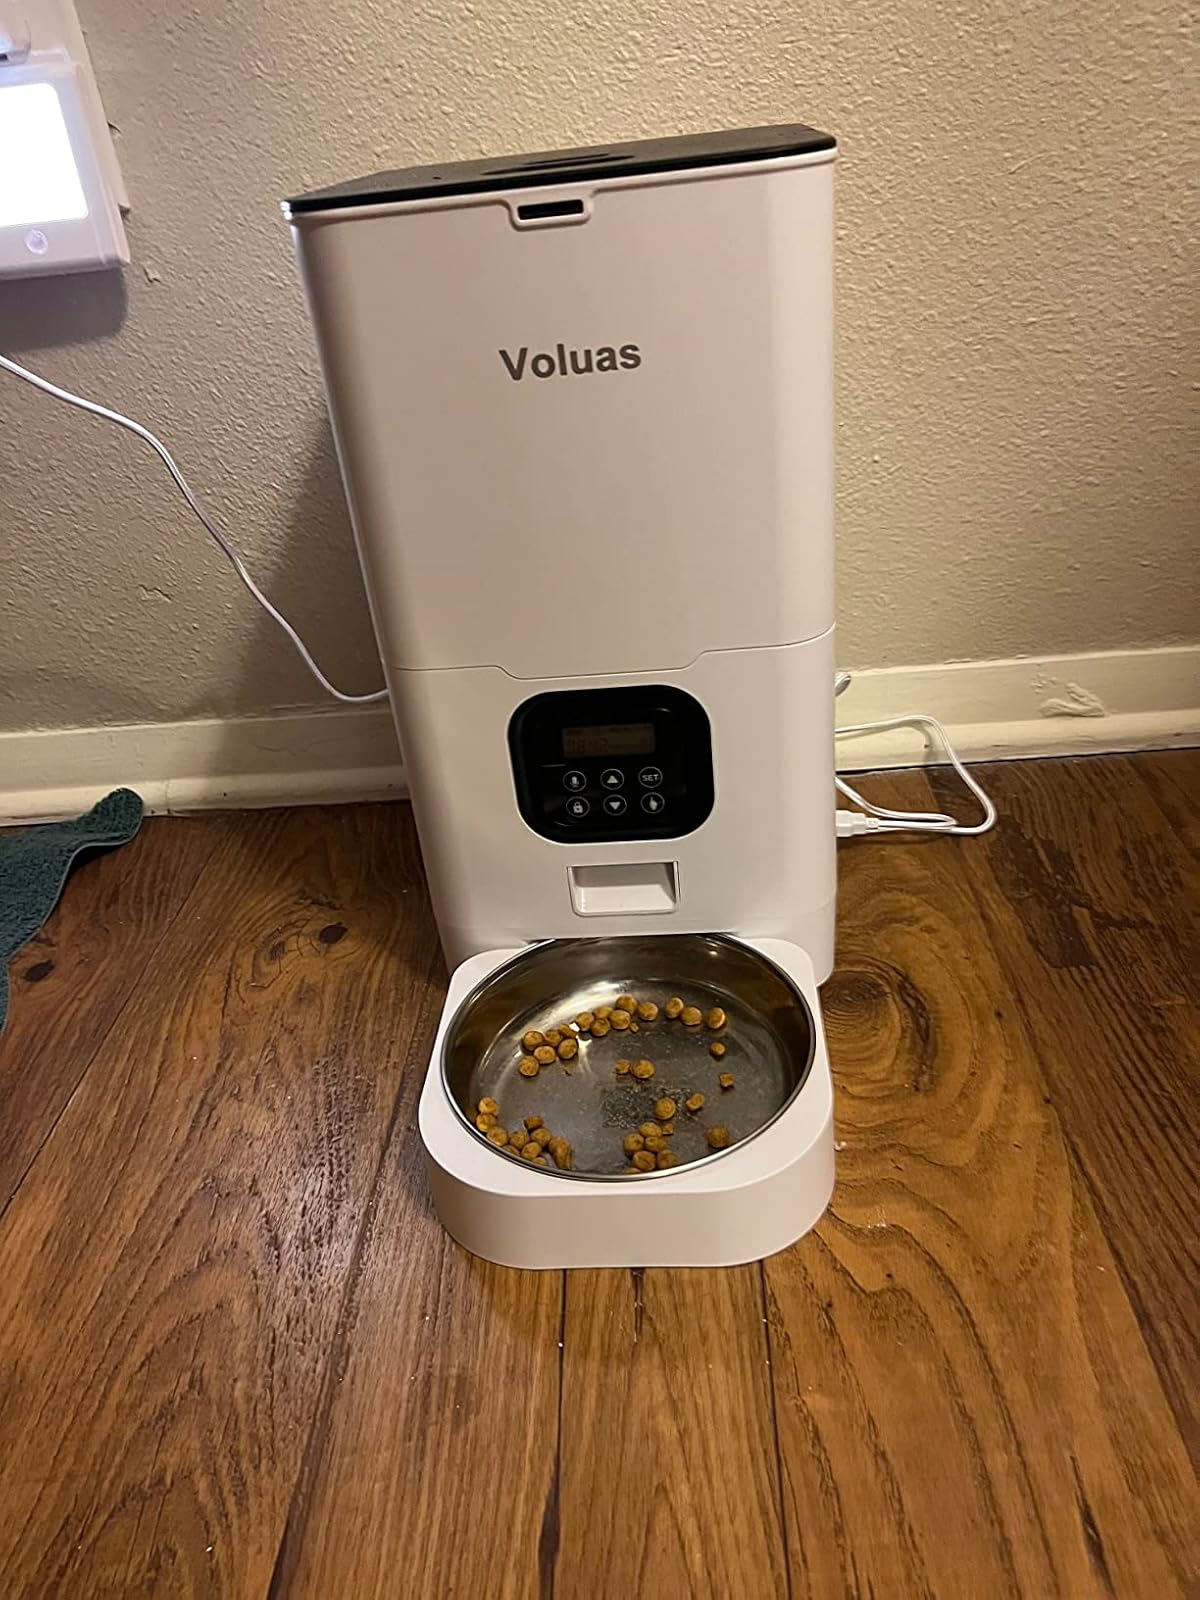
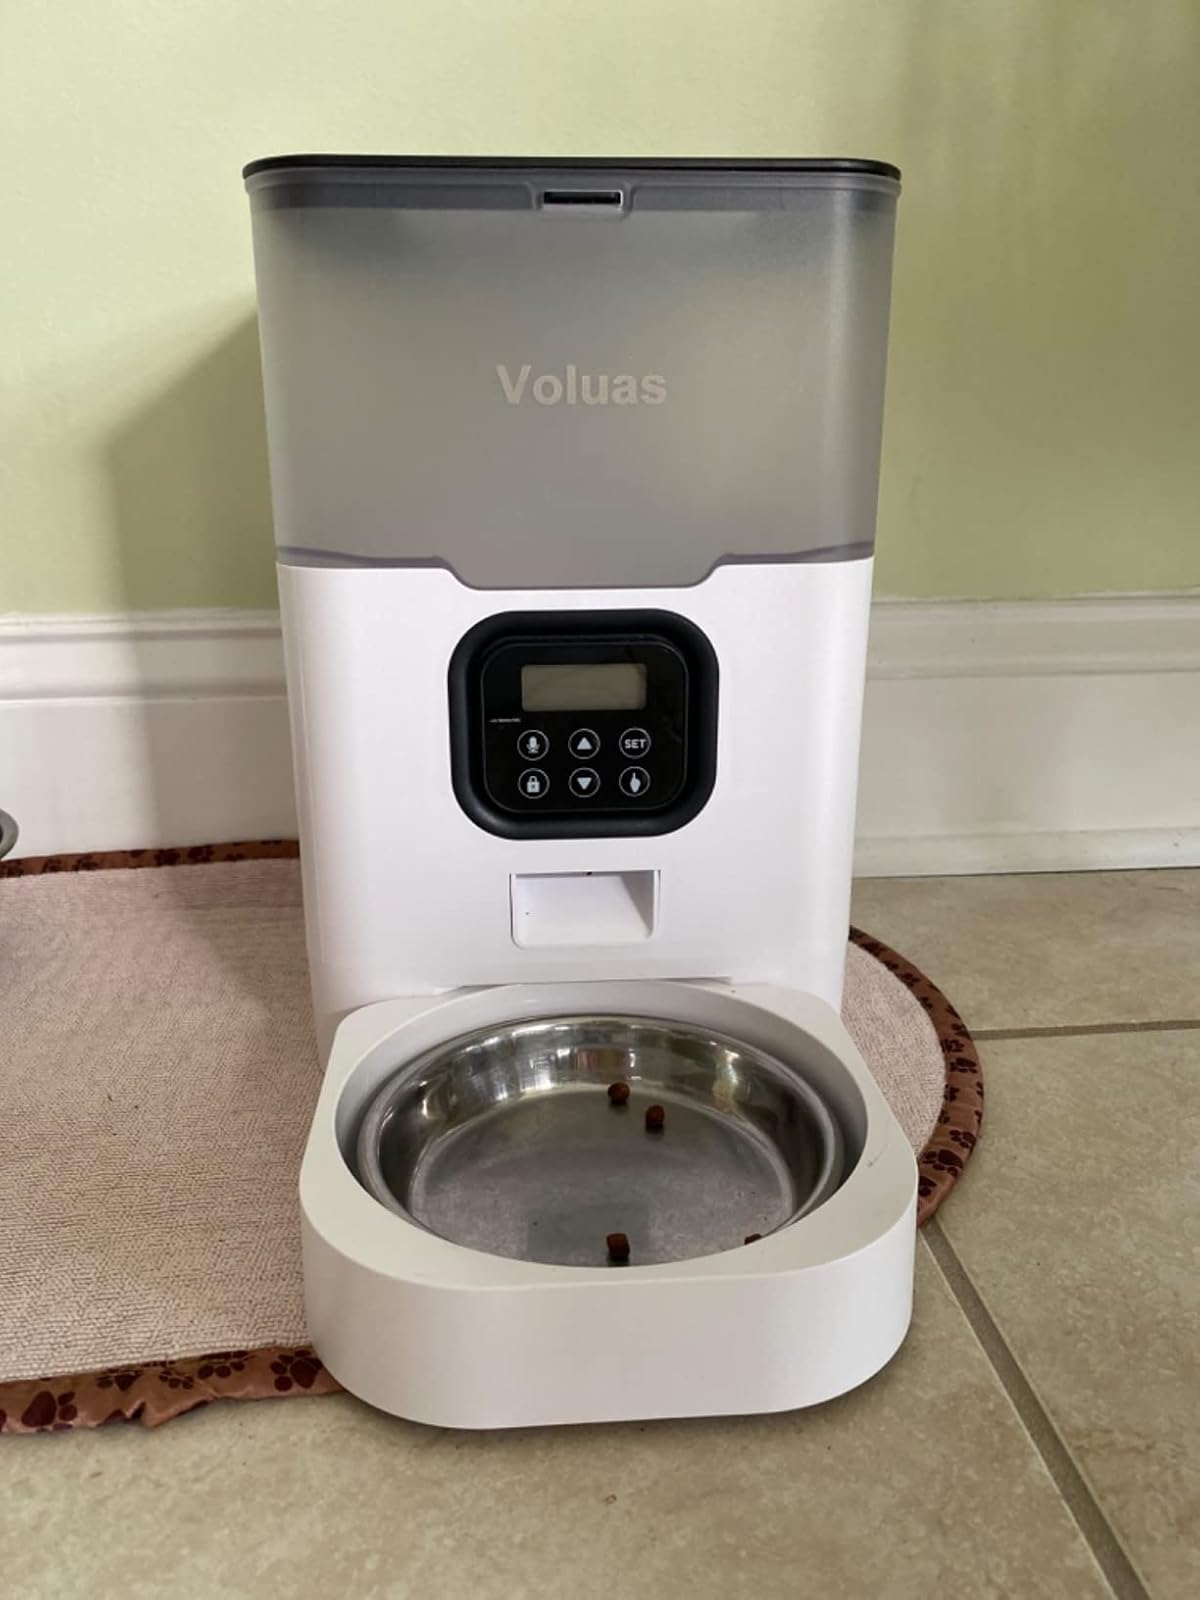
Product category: items_feeder
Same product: no